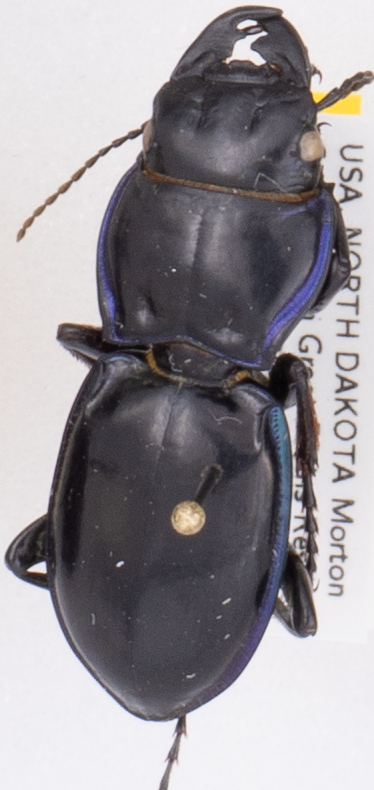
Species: Pasimachus elongatus
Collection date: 2019-07-23
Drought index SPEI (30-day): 1.064
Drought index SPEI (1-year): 1.16
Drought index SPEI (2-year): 1.28